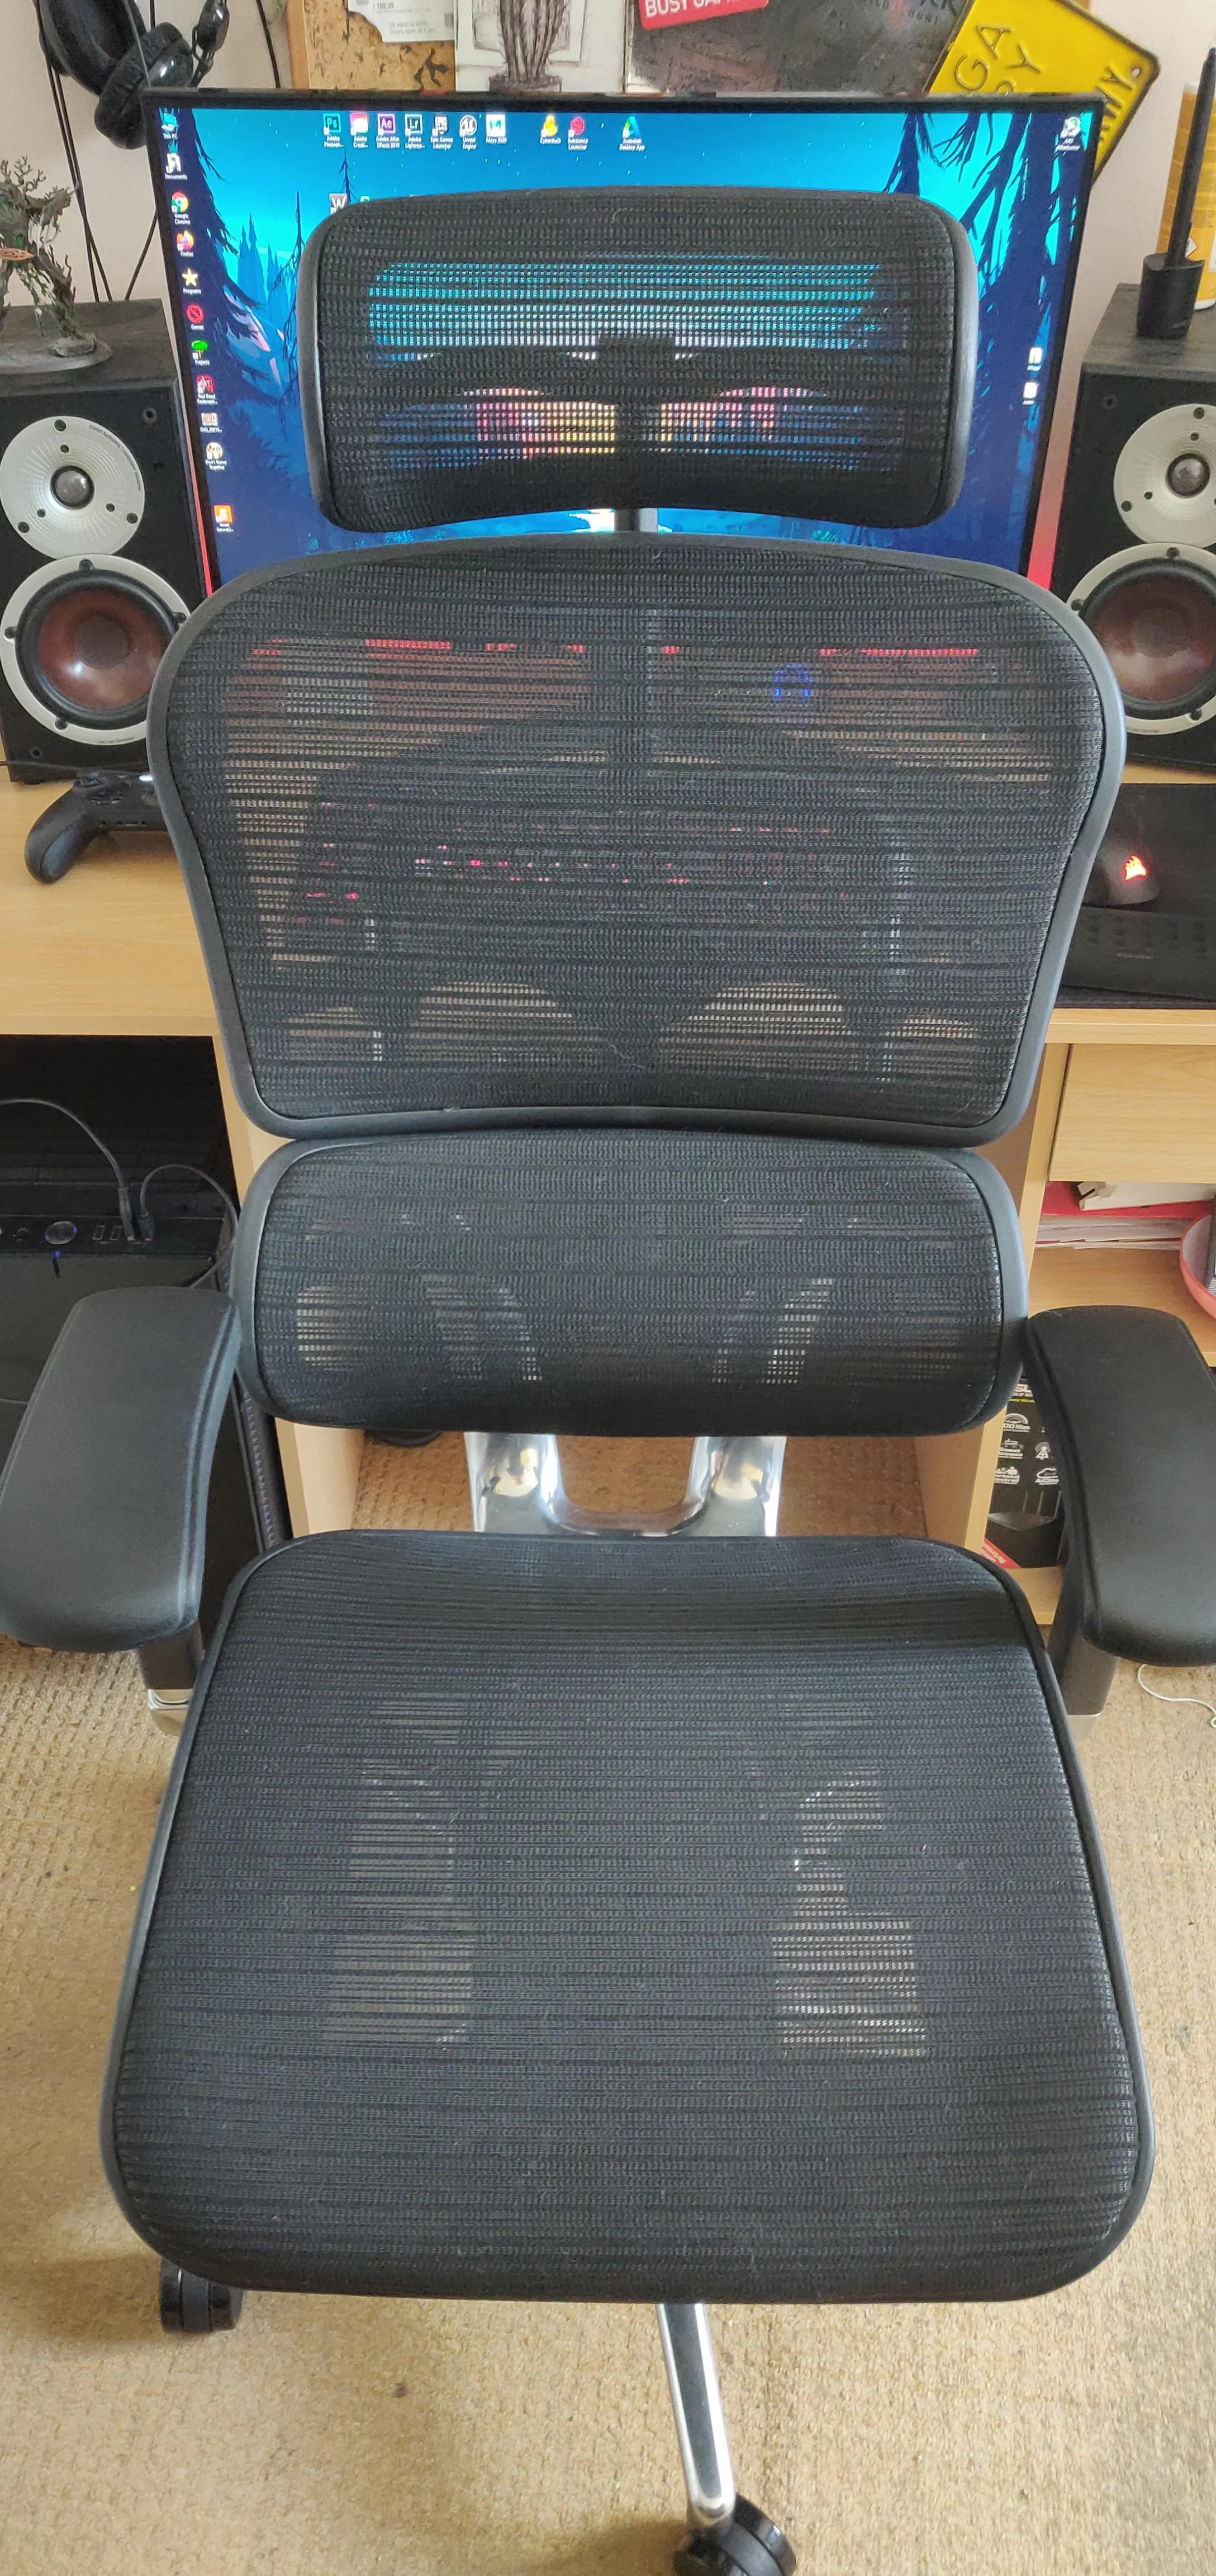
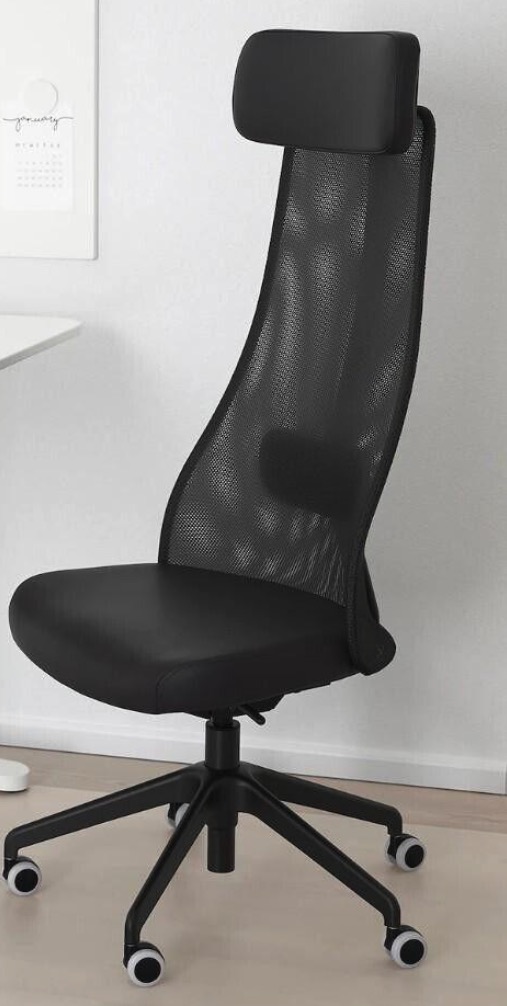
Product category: items_chair
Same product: no